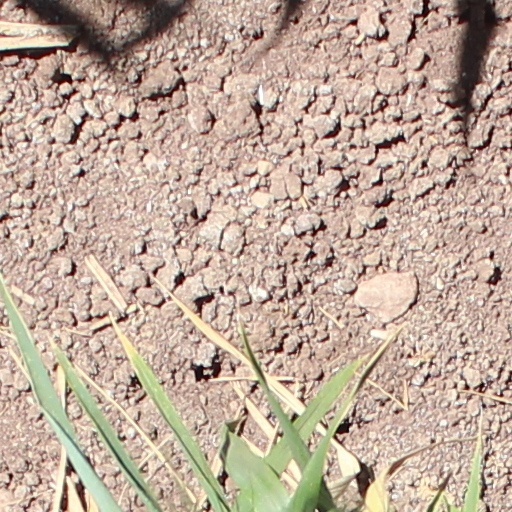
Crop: wheat